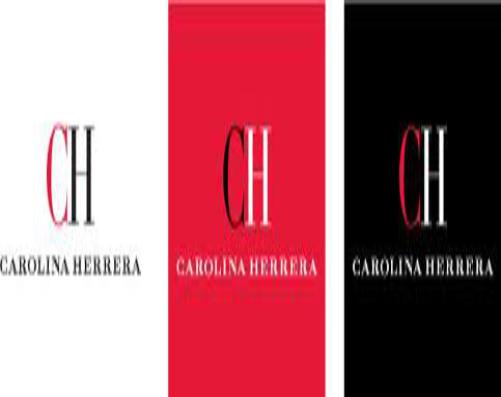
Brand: Carolina Herrera
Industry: Necessities